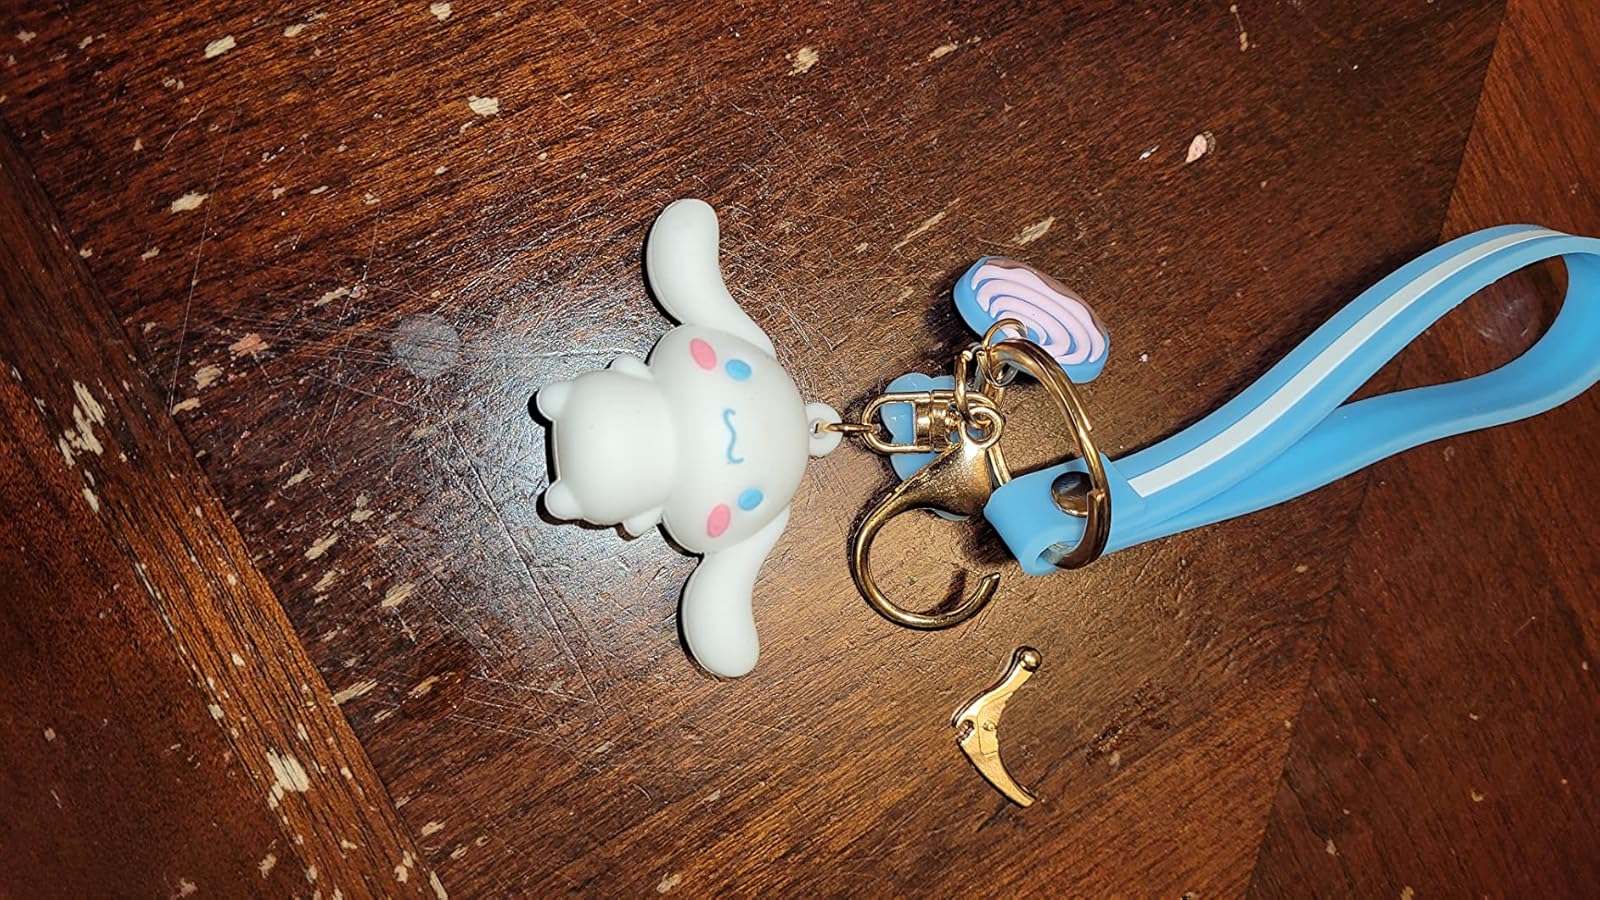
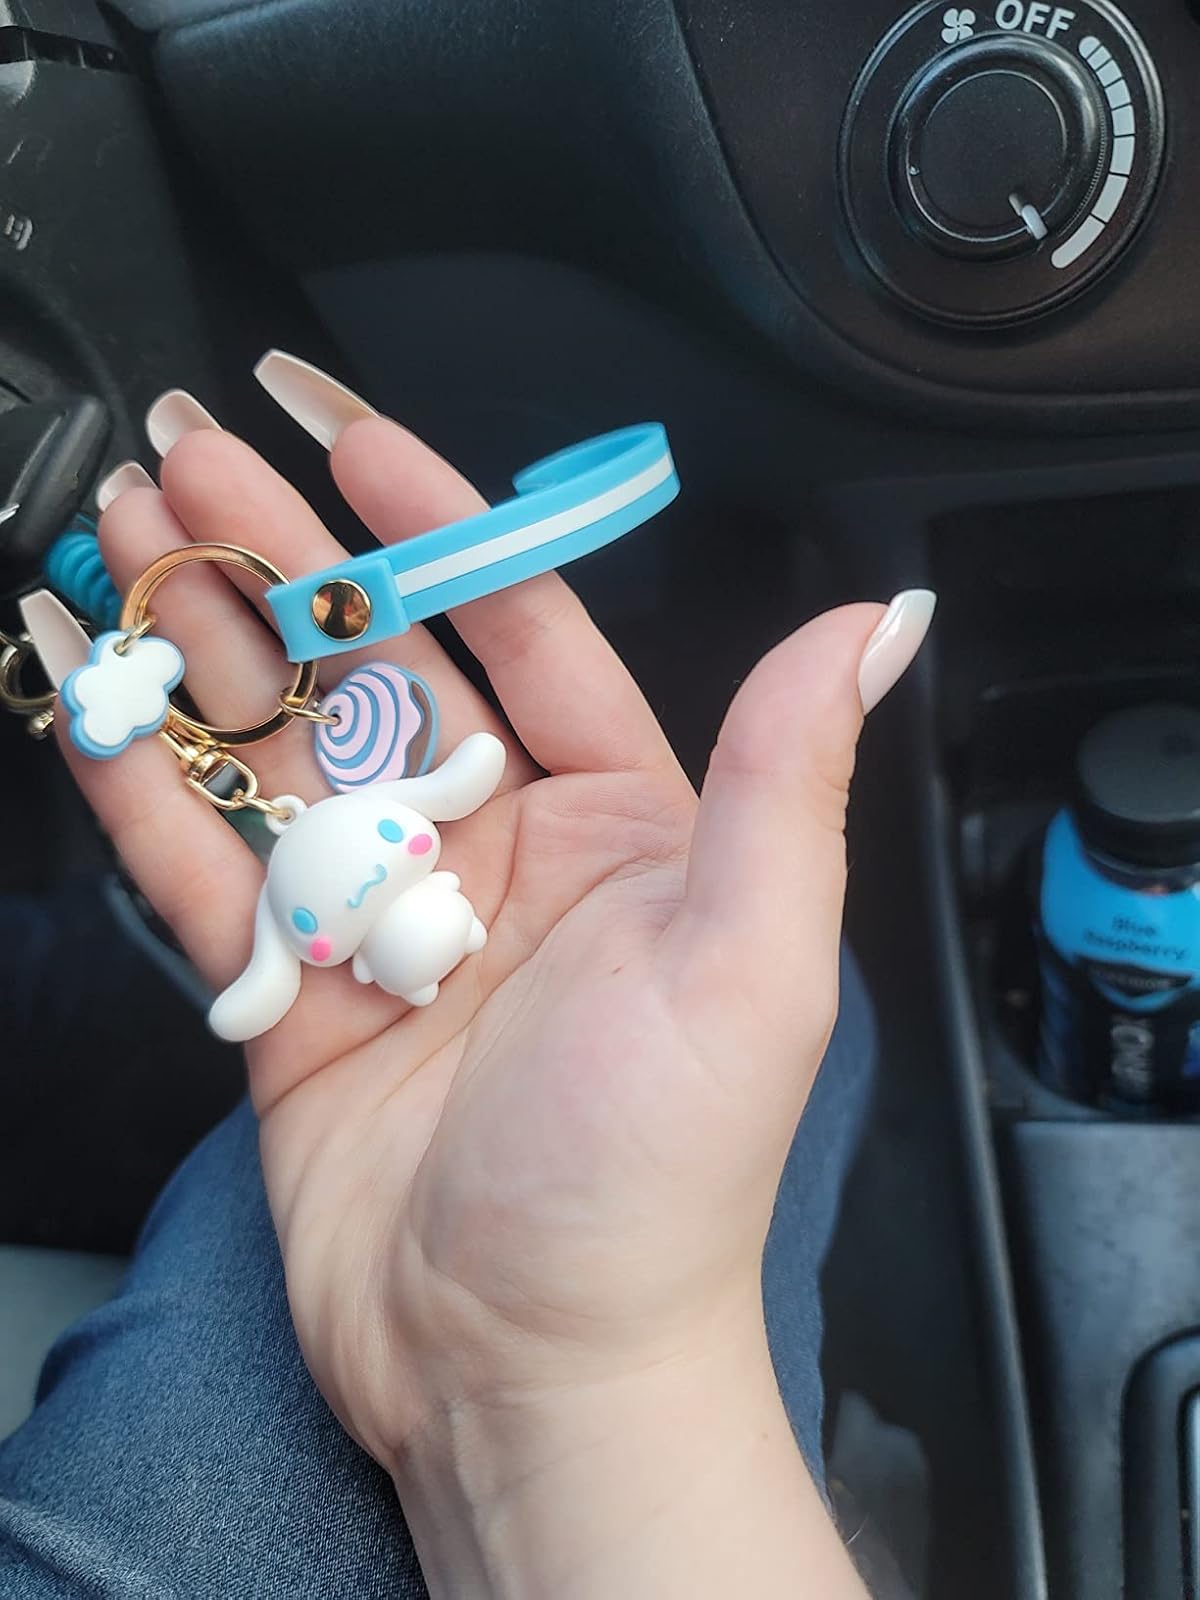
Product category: accessories_keychain
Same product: yes